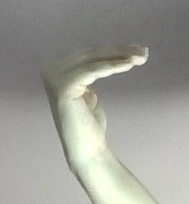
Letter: haa